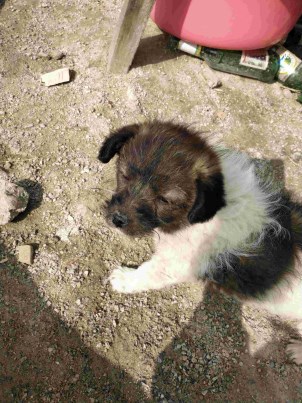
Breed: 3336-n000121-chinese_rural_dog